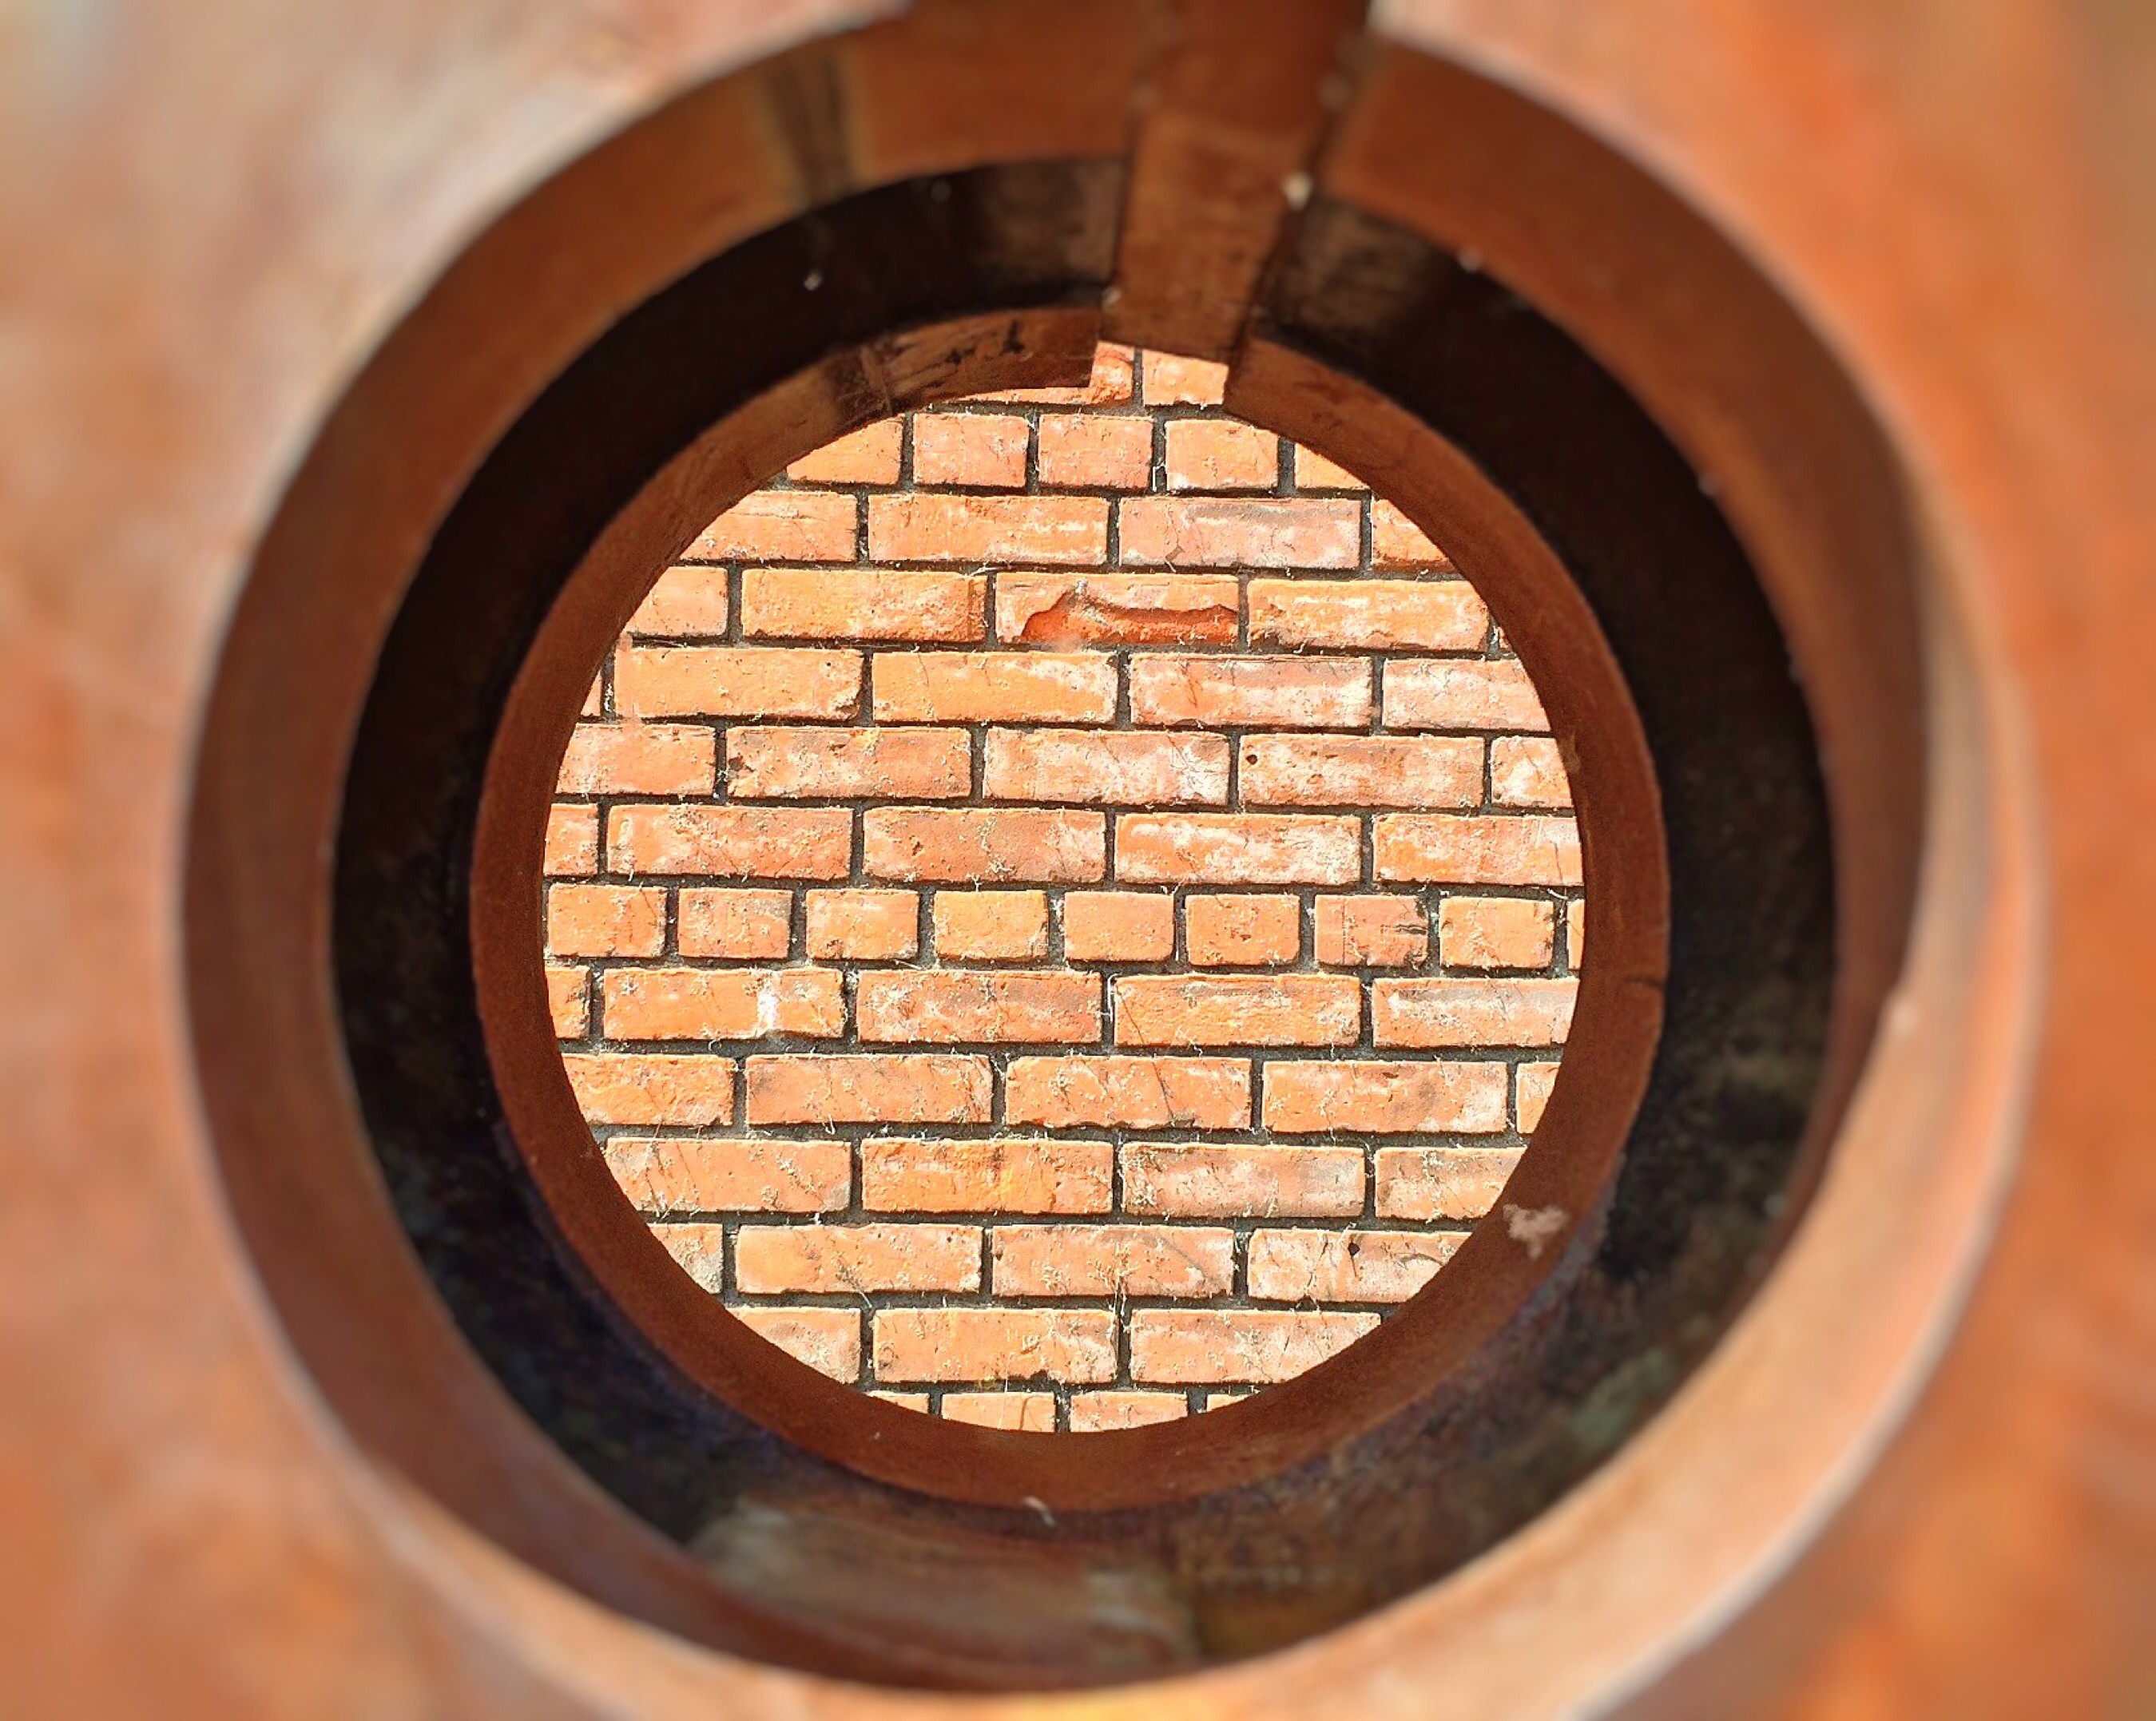
wood, texture, hole, window, perspective, wall, tunnel, pattern, brick, lighting, material, barrel, circle, man made object, wall of bricks